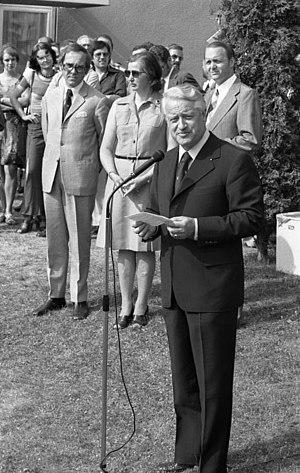
Wilfried Hasselmann est un homme politique allemand.